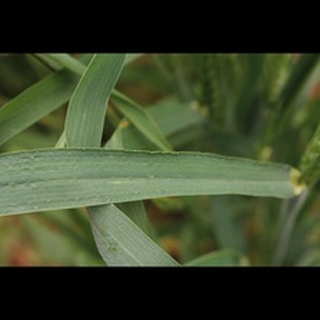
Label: healthy_wheat